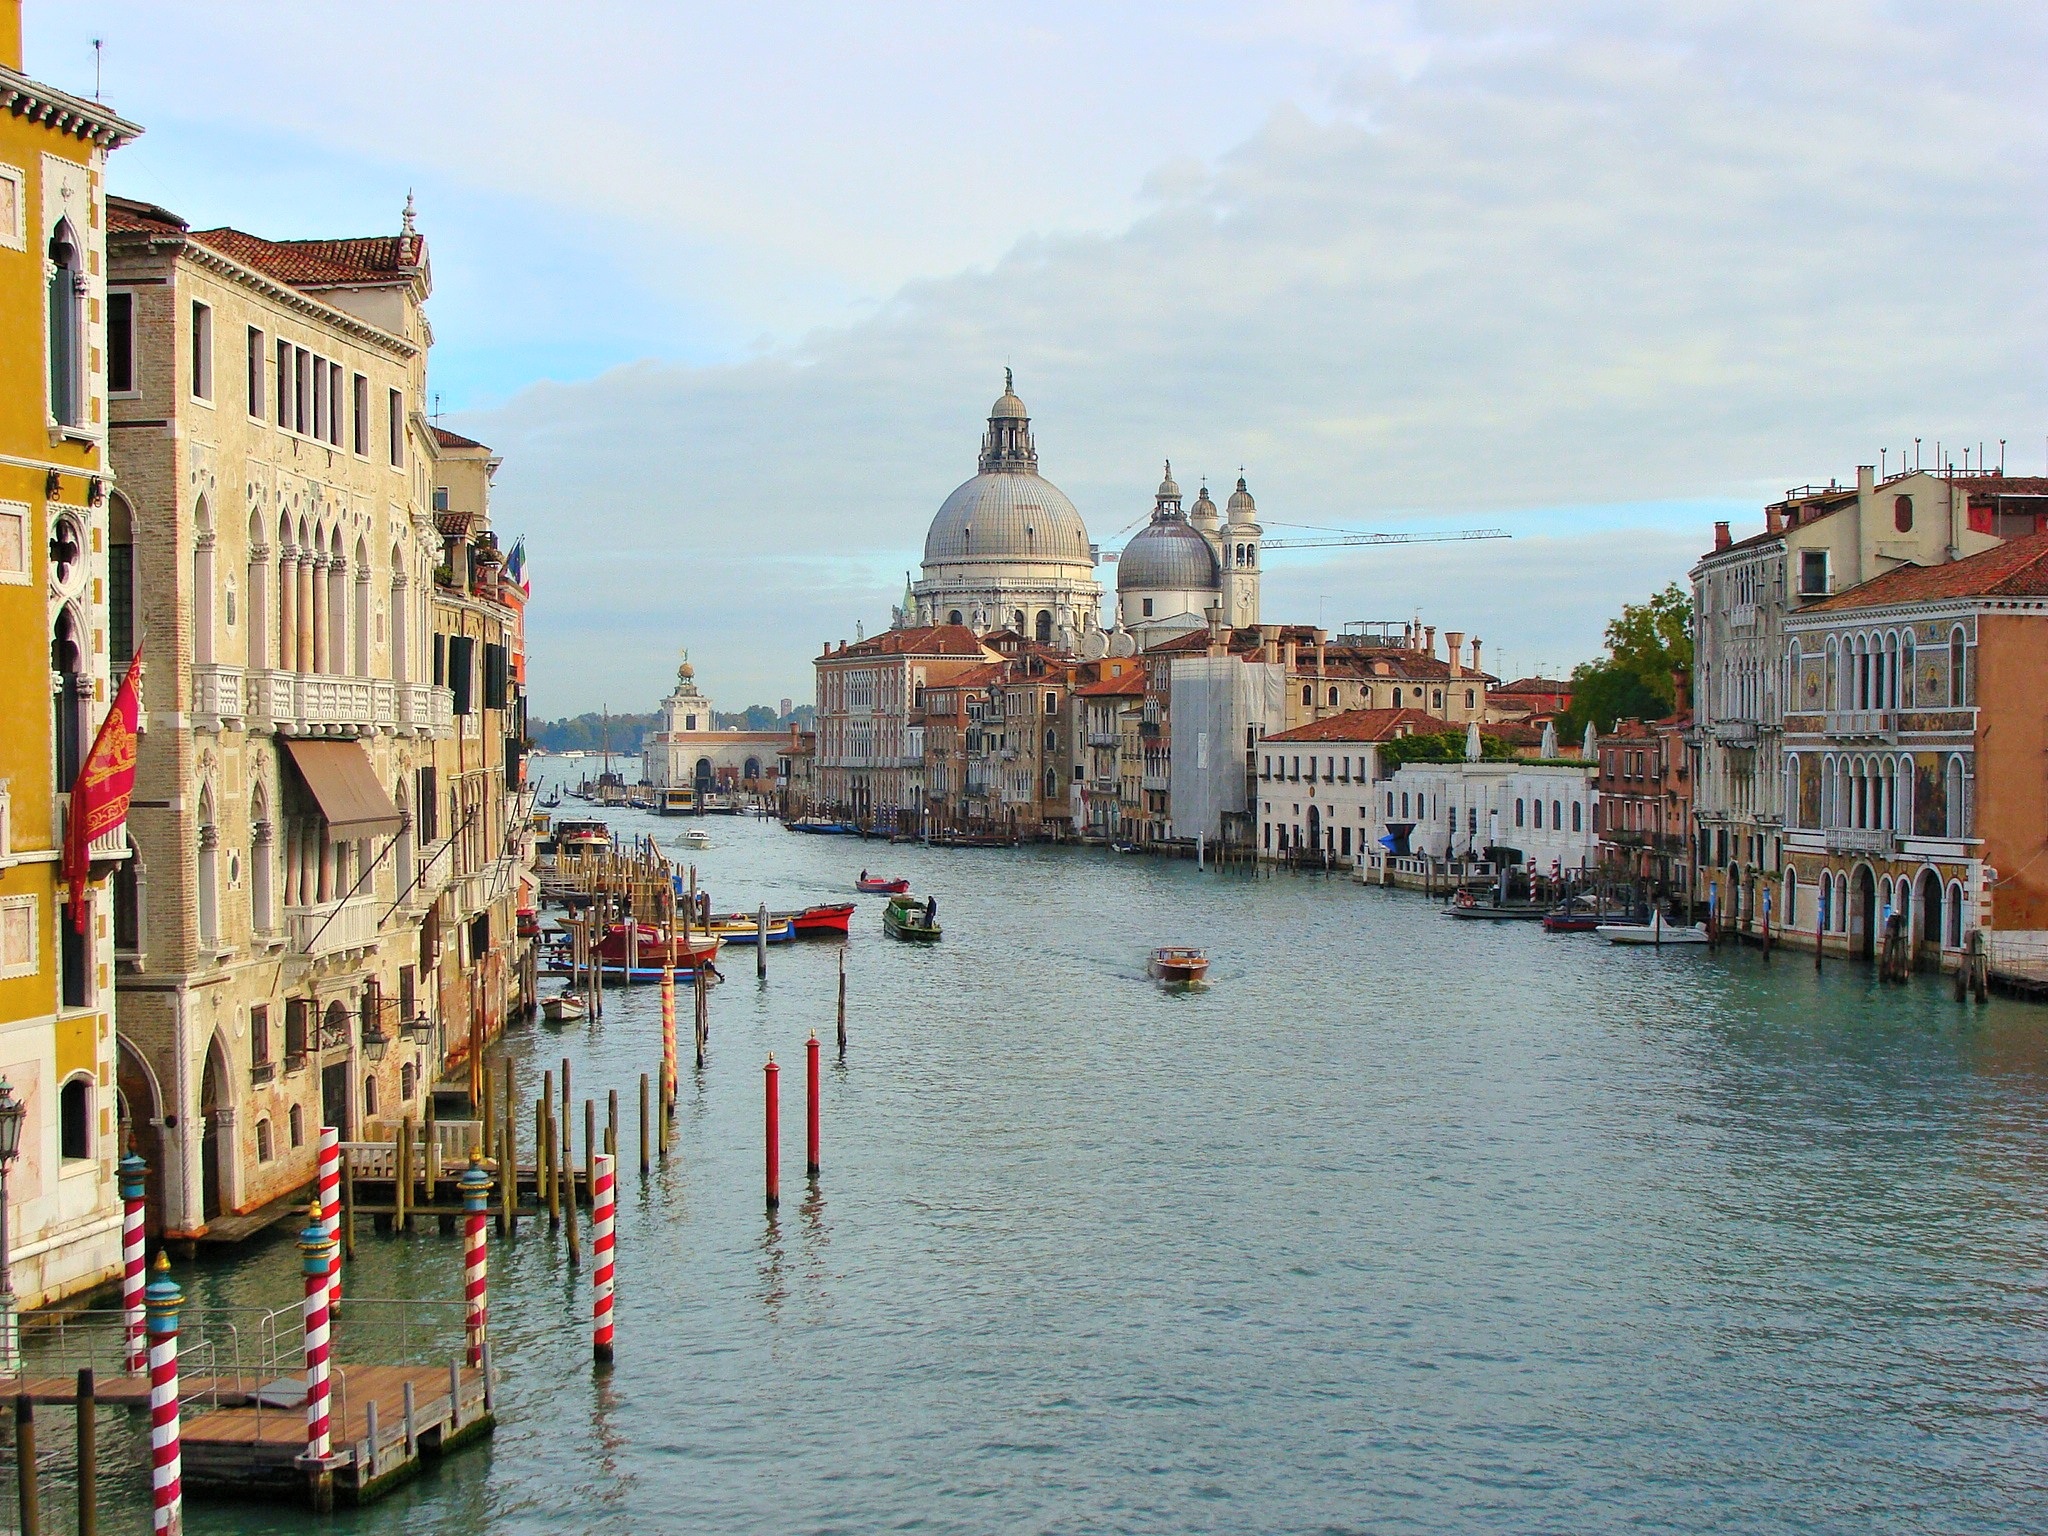
sea, boat, town, river, canal, cityscape, vacation, vehicle, harbor, venice, tourism, waterway, body of water, channel, gondola, facades, landform, geographical feature